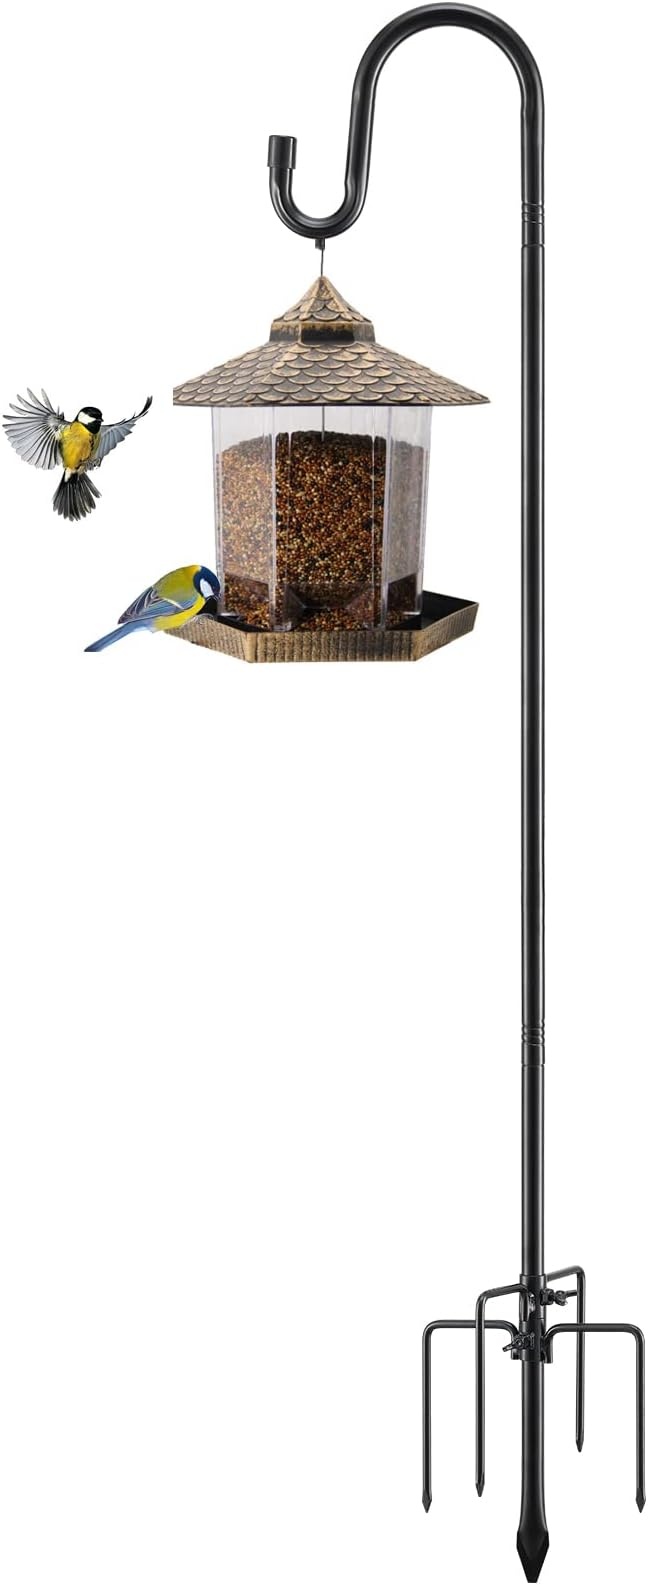
Bird Feeder Pole, 46 Inch & 5/8 Inch Diameter Stainless Steel Heavy Duty Shepherds Hooks for Outdoor to Hang Outdoor Lights with 5 Prongs Base, Rustproof for Garden Decor or Wedding Decors(Black)
About This ★【Adjustable Base for Personalization】The shepherd hook features a 5-prong base with a strong grip and 3 adjustable positions on the bottom bar to suit different levels of ground softness. In soft soil, you can insert the pole deeper for more stability, and in firm soil, you can insert the pole shallower. ★【UNIQUE DESIGN】The 5 base fork design of the shepherd hook provides excellent stability, allowing it to bear heavier weight without falling or bending. The shepherd hook with base is more stable and stronger when inserted into the soil. The outdoor shepherd hook uses a 5/8 diameter rod and a larger hook design, which can better hang items and prevent them from falling. ❤ADJUSTABLE & EASY TO INSTALL & STORE: The shepherd hook is easy to assemble by connecting the threads of each 1.2ft long connecting pole. You can adjust the length to your desired height. The pointy ends can be easily pushed into the soil and remain firmly in place. Disassembly is also easy, simply unscrew the threads, and you can store the parts in any corner of your house. ❤EXCELLENT QUALITY: The shepherd hook is made of premium steel material, preventing it from rusting when used outdoors, making it more durable and long-lasting. The widened design, sturdy materials, and 5-based design support the shepherd hook to stand firmly in the soil. The heavy-duty outdoor shepherd hook can bear much more weight than most other similar products on the market. ❤BEST CUSTOMER CARE: We offer a one-year warranty on all our shepherd hooks. If you experience any quality problems such as bending or scratches on the surface or any causes that lead to a desire for a replacement, email us, and we will respond within 24 hours. We advise against hanging objects that weigh over the recommended weight, as the shepherd hook may topple and fall. Overview Brand : Ihomepark Recommended Uses For Product : Feeding Station Material : Stainless Steel Special Feature : Heavy Duty, Rust Resistant Mounting Type : Pole Mount
Brand: Ihomepark
Category: Home & Garden > Decor > Bird & Wildlife Feeder Accessories > Feeder Poles